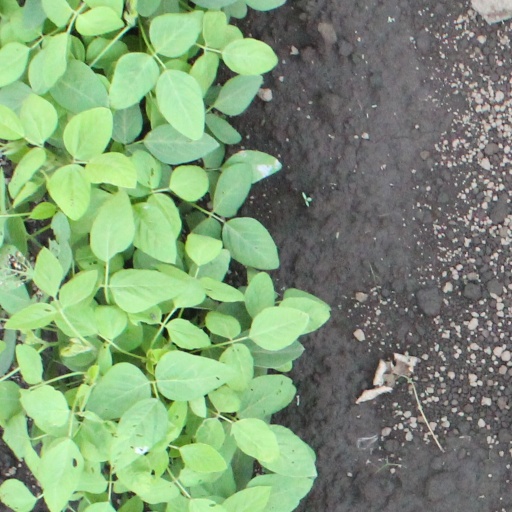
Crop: soybean